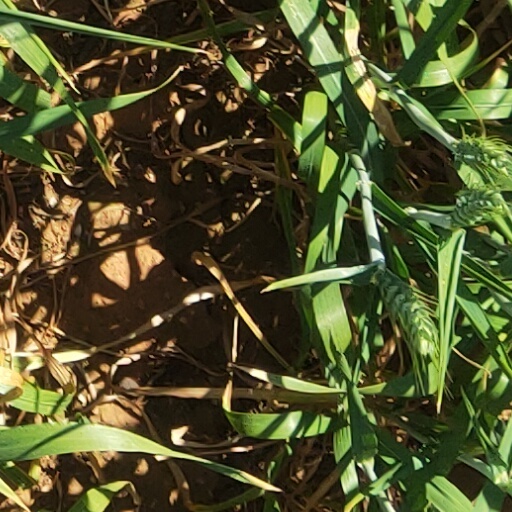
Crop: wheat